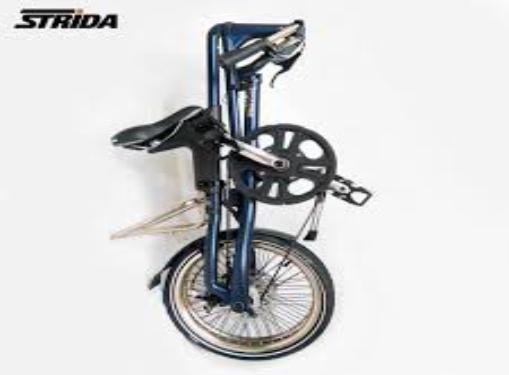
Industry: Sports